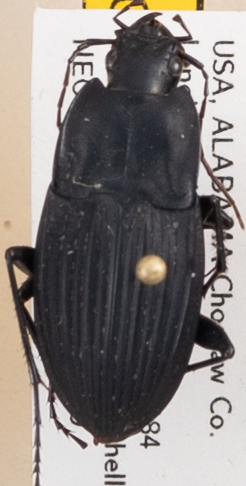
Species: Dicaelus furvus furvus
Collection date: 2018-06-19
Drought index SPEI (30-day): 1.28
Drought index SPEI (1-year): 0.71
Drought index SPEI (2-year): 0.24